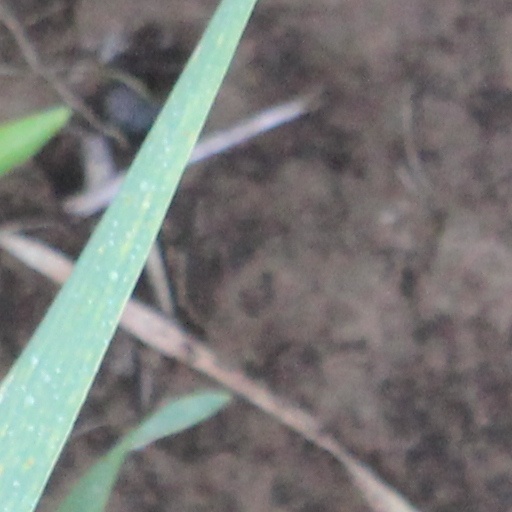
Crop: wheat